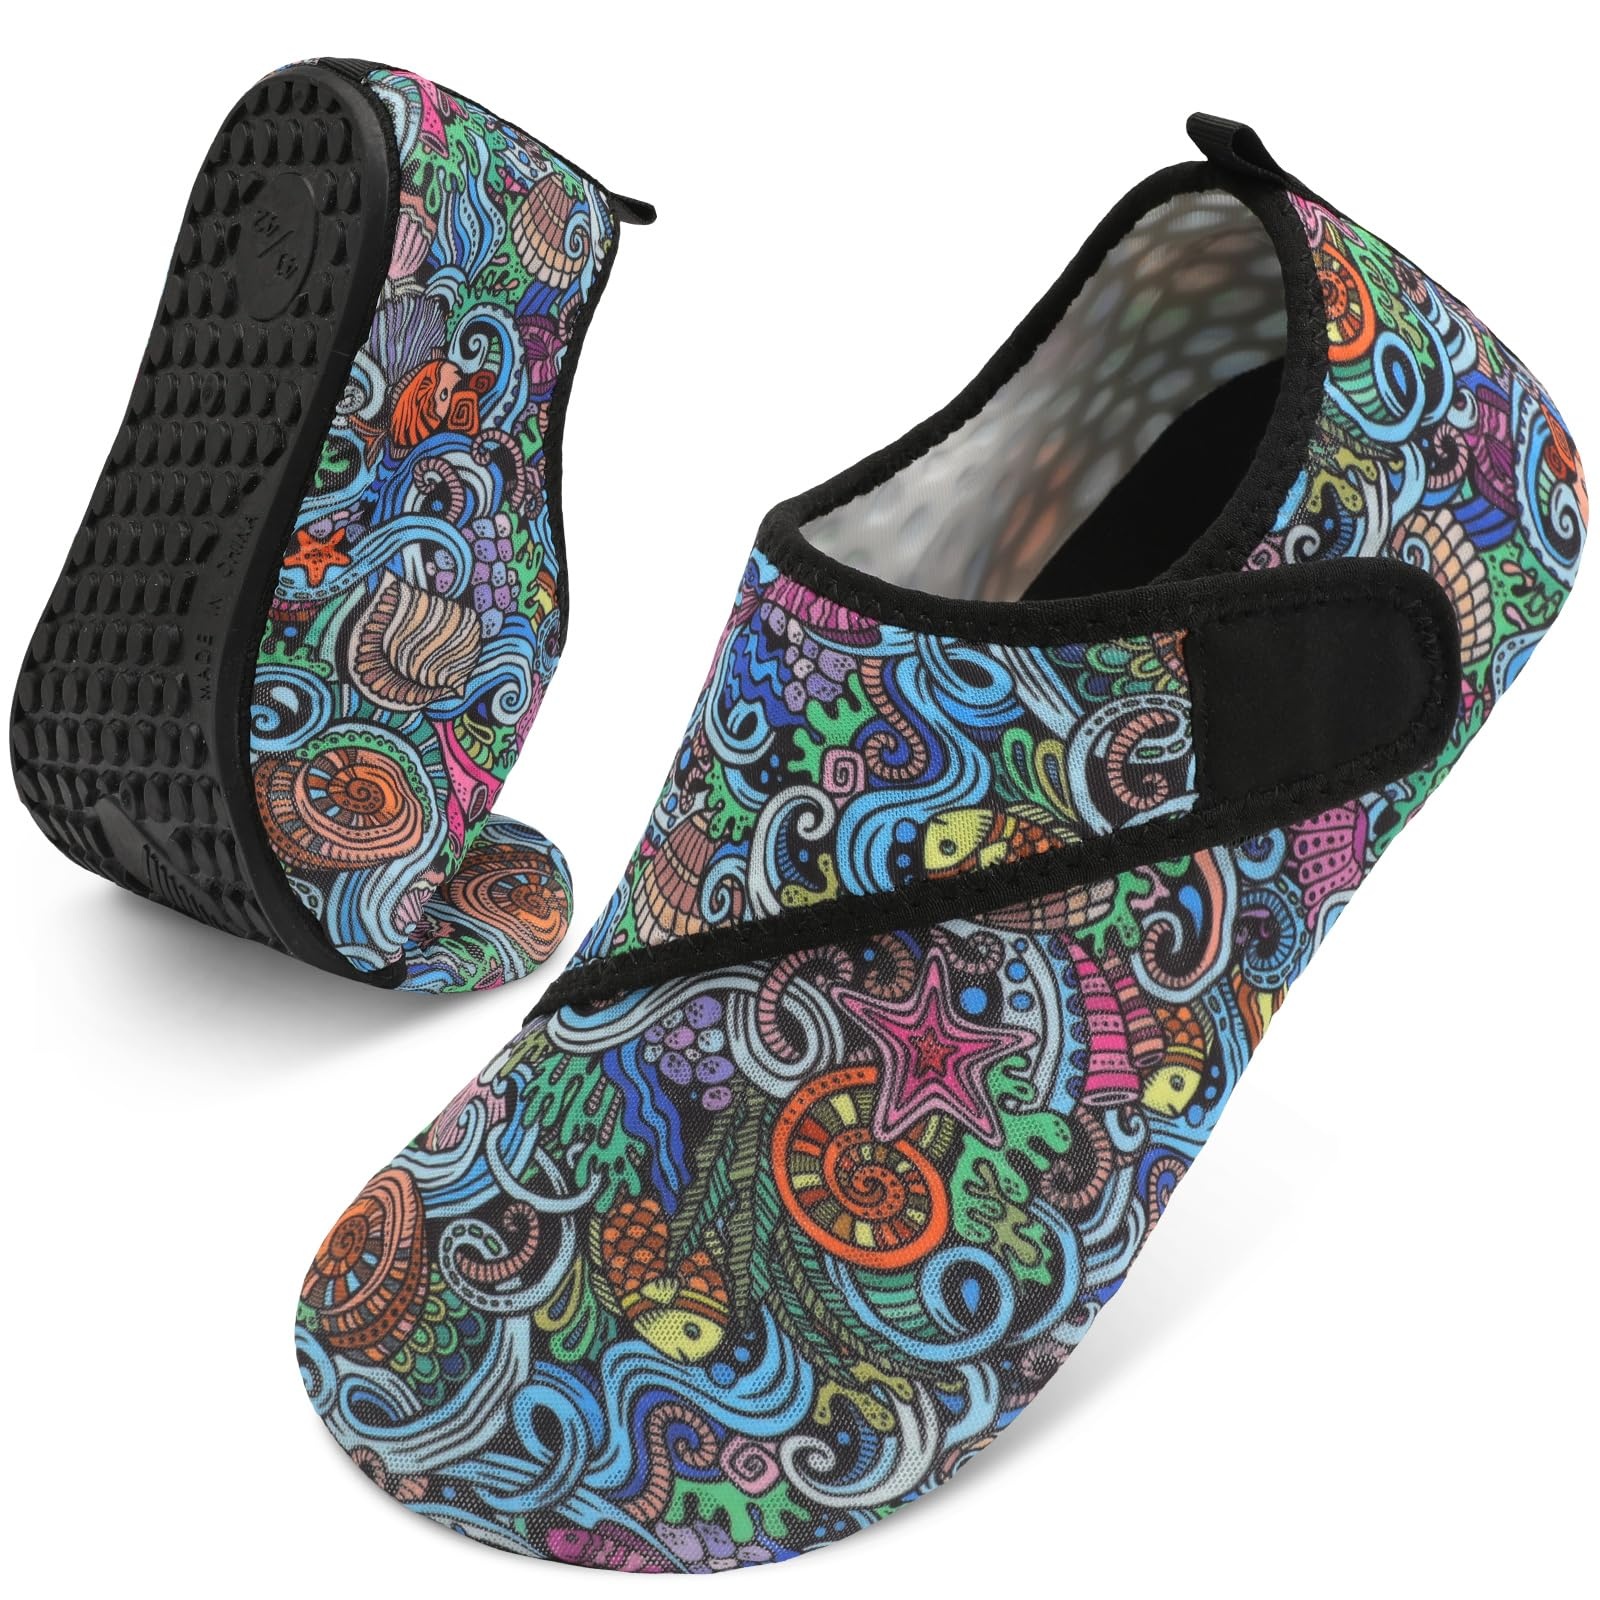
BARERUN Water Shoes Adult Quick-Dry Aqua Sock Barefoot for Beach Swim River Pool Lake Hiking Kayaking Surfing Aqua Sports Outdoor Shoes Black Women Size 8.5-9.5 Men Size 7-7.5
Brand: BARERUN Color: Sea Binding: Shoes Package Dimensions: 10.6 x 2.5 x 1.4 inches
Brand: BARERUN
Category: Sporting Goods > Outdoor Recreation > Boating & Water Sports > Boating & Water Sport Apparel > Wetsuit Pieces > Wetsuit Hoods, Gloves & Boots